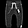
Label: Trouser